Mark Knopfler

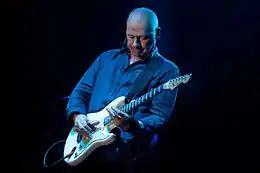
Knopfler performing in Zwolle, Netherlands, 2013

Knopfler's solo live performances employ minimal stage production other than some lighting effects. He sometimes drinks tea during shows. Richard Bennett, who has been playing with him on tour since 1996, has also joined in drinking tea with him on stage. On 31 July 2005, at the Queen Elizabeth Theatre in Vancouver, BC, the tea was replaced with whisky as a "last show of tour" sort of joke.